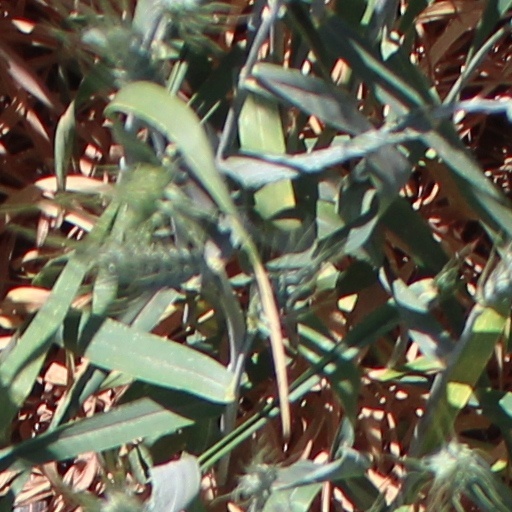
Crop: wheat